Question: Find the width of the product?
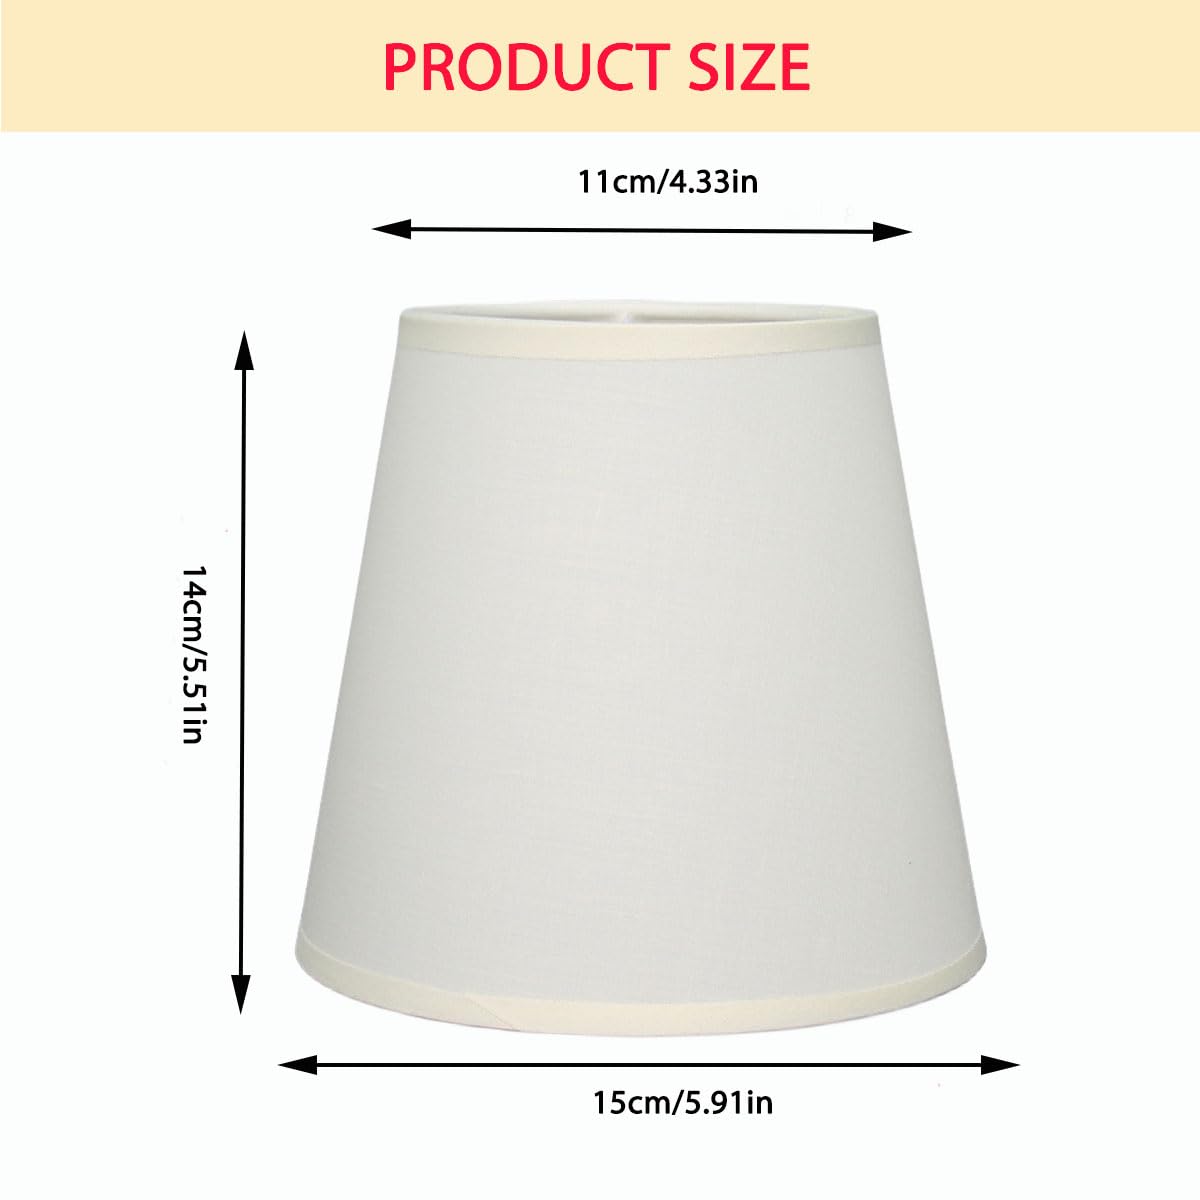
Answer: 15.0 centimetre